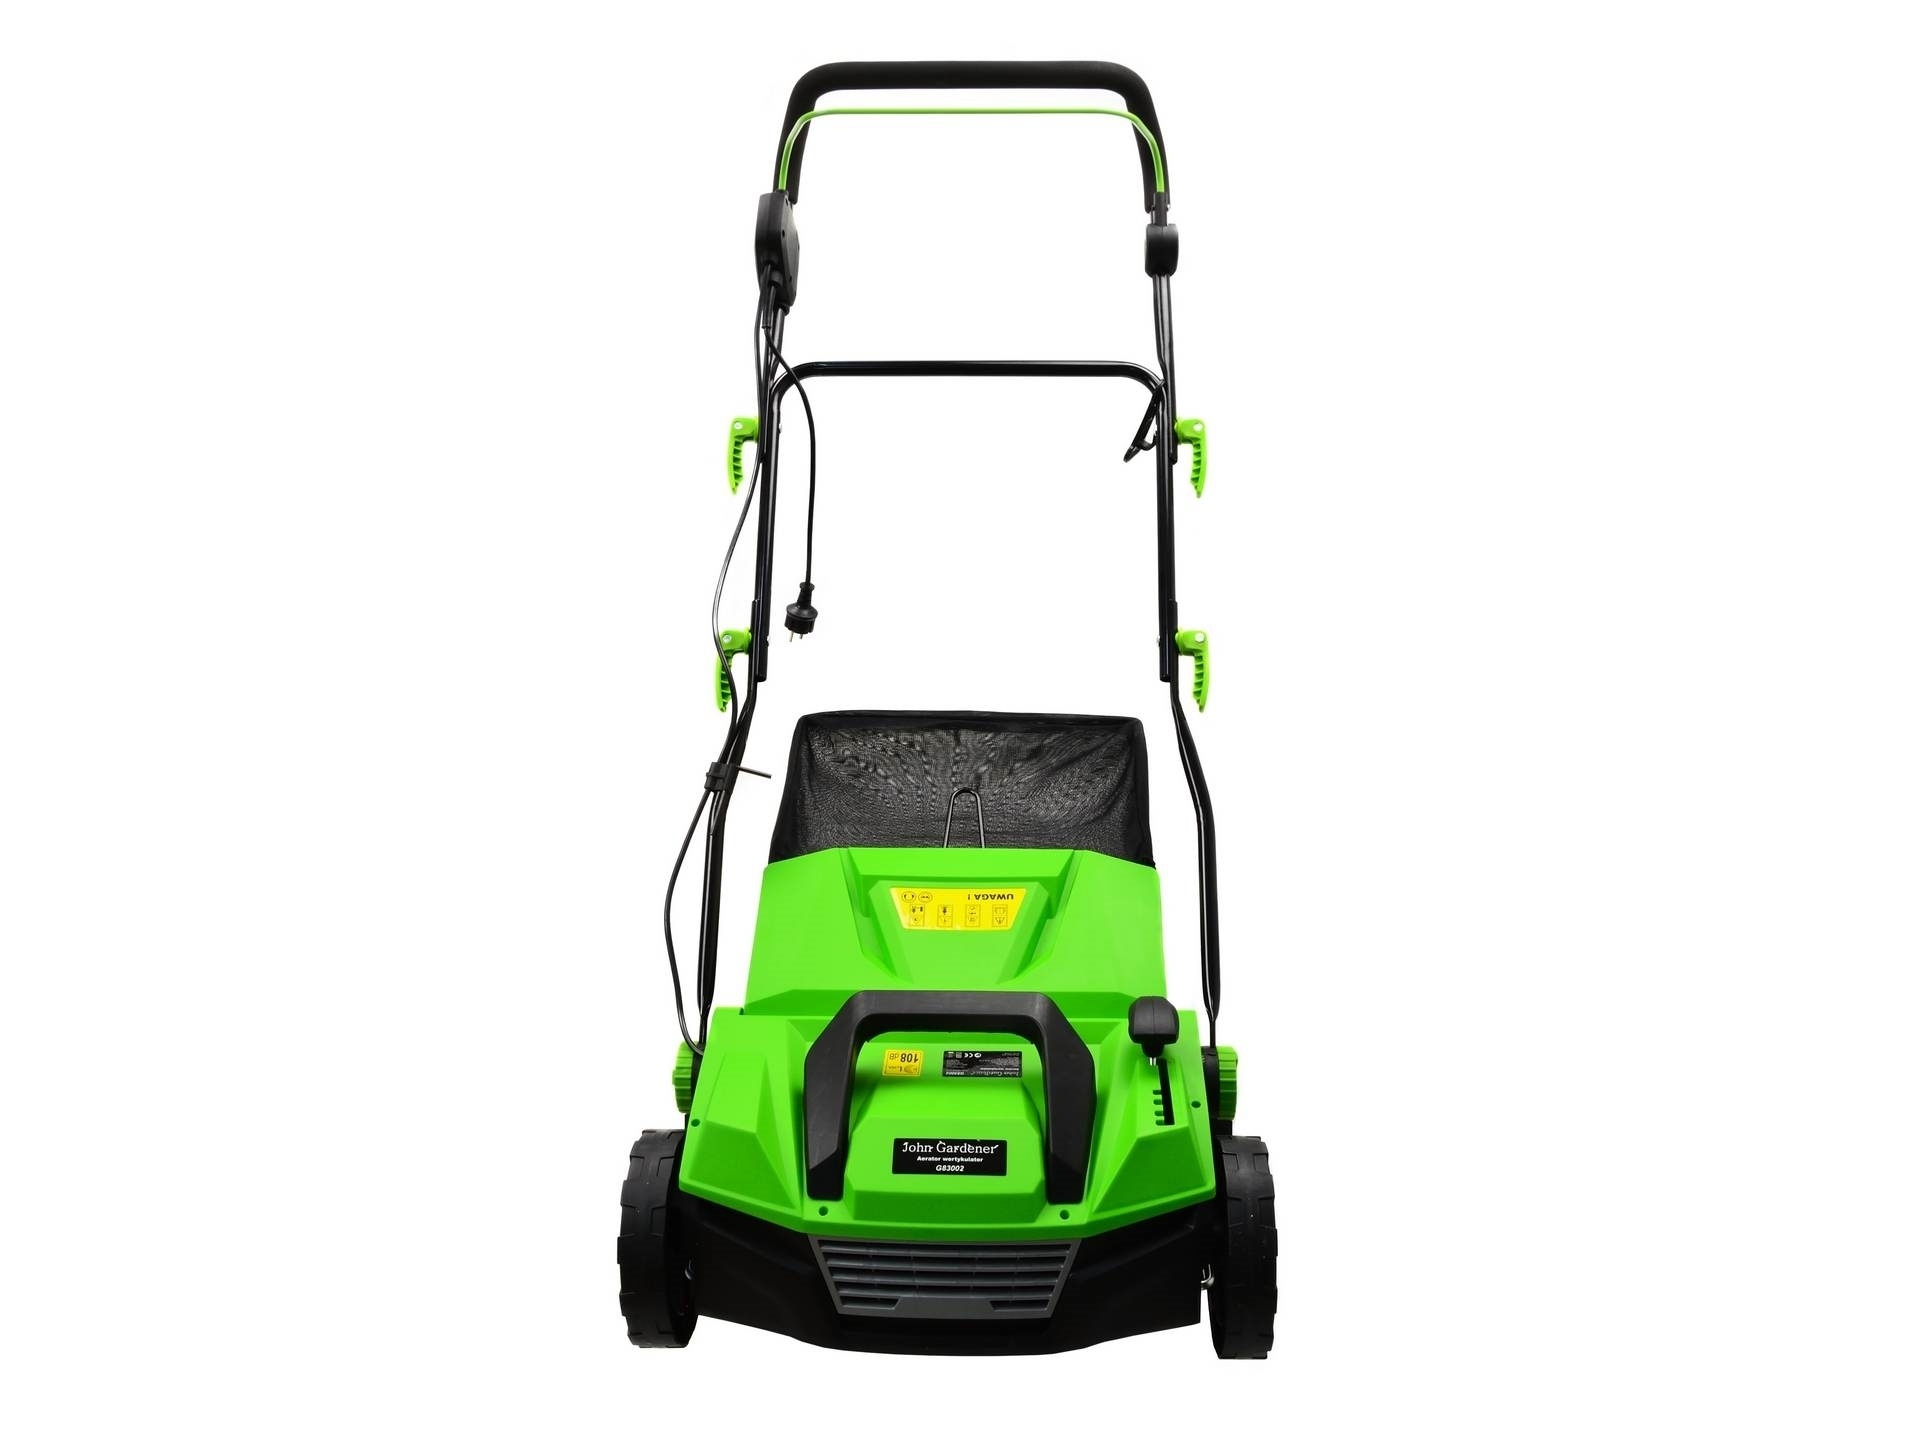
Scarificator/ aerator 2in1 John Gardener 45L 380mm, Geko G83002
Aeratorul scarificator al renumitei marci John Gardener, datorita celor doua role separate, permite aerarea si scarificarea sa fie efectuate separat, ceea ce permite o lucrare si mai precisa asupra îngrijirii gazonului. Scarificare - Acesta este procesul de taiere a gazonului pentru a îndeparta gazonul vechi. Taierea gazonului asigura un aport mai bun de aer, apa si substante nutritive. Acest lucru are un efect pozitiv asupra dezvoltarii sistemului radicular al plantelor. Aerare - întepatura profunda a gazonului cu varfuri pentru a slabi si aera solul. Sub influenta aerarii, radacinile ierbii devin mai puternice, iar gazonul devine uniform. Acest tratament accelereaza semnificativ regenerarea gazonului dupa iarna. De asemenea, dispozitivul ajuta la îndepartarea muschilor si buruienilor prin distrugerea radacinilor lor. Iarba, avand un sistem radicular mai profund, nu este deteriorata. Caracteristicile produsului: Cos de 45 litri un dispozitiv indispensabil pentru îngrijirea gazonului, mai ales dupa perioada de iarna reglarea centrala a înaltimii roti mari de drum Date tehnice: Tensiunea principala: 230-240V / 50Hz Latimea de lucru: 380 mm Reglarea adancimii: -12 / -9 / -6 / -3 / +6 mm Capacitate cos: 45 litri Greutate 14,5 kg
Brand: Top strong
Category: Home & Garden > Lawn & Garden > Outdoor Power Equipment > Lawn Aerators & Dethatchers